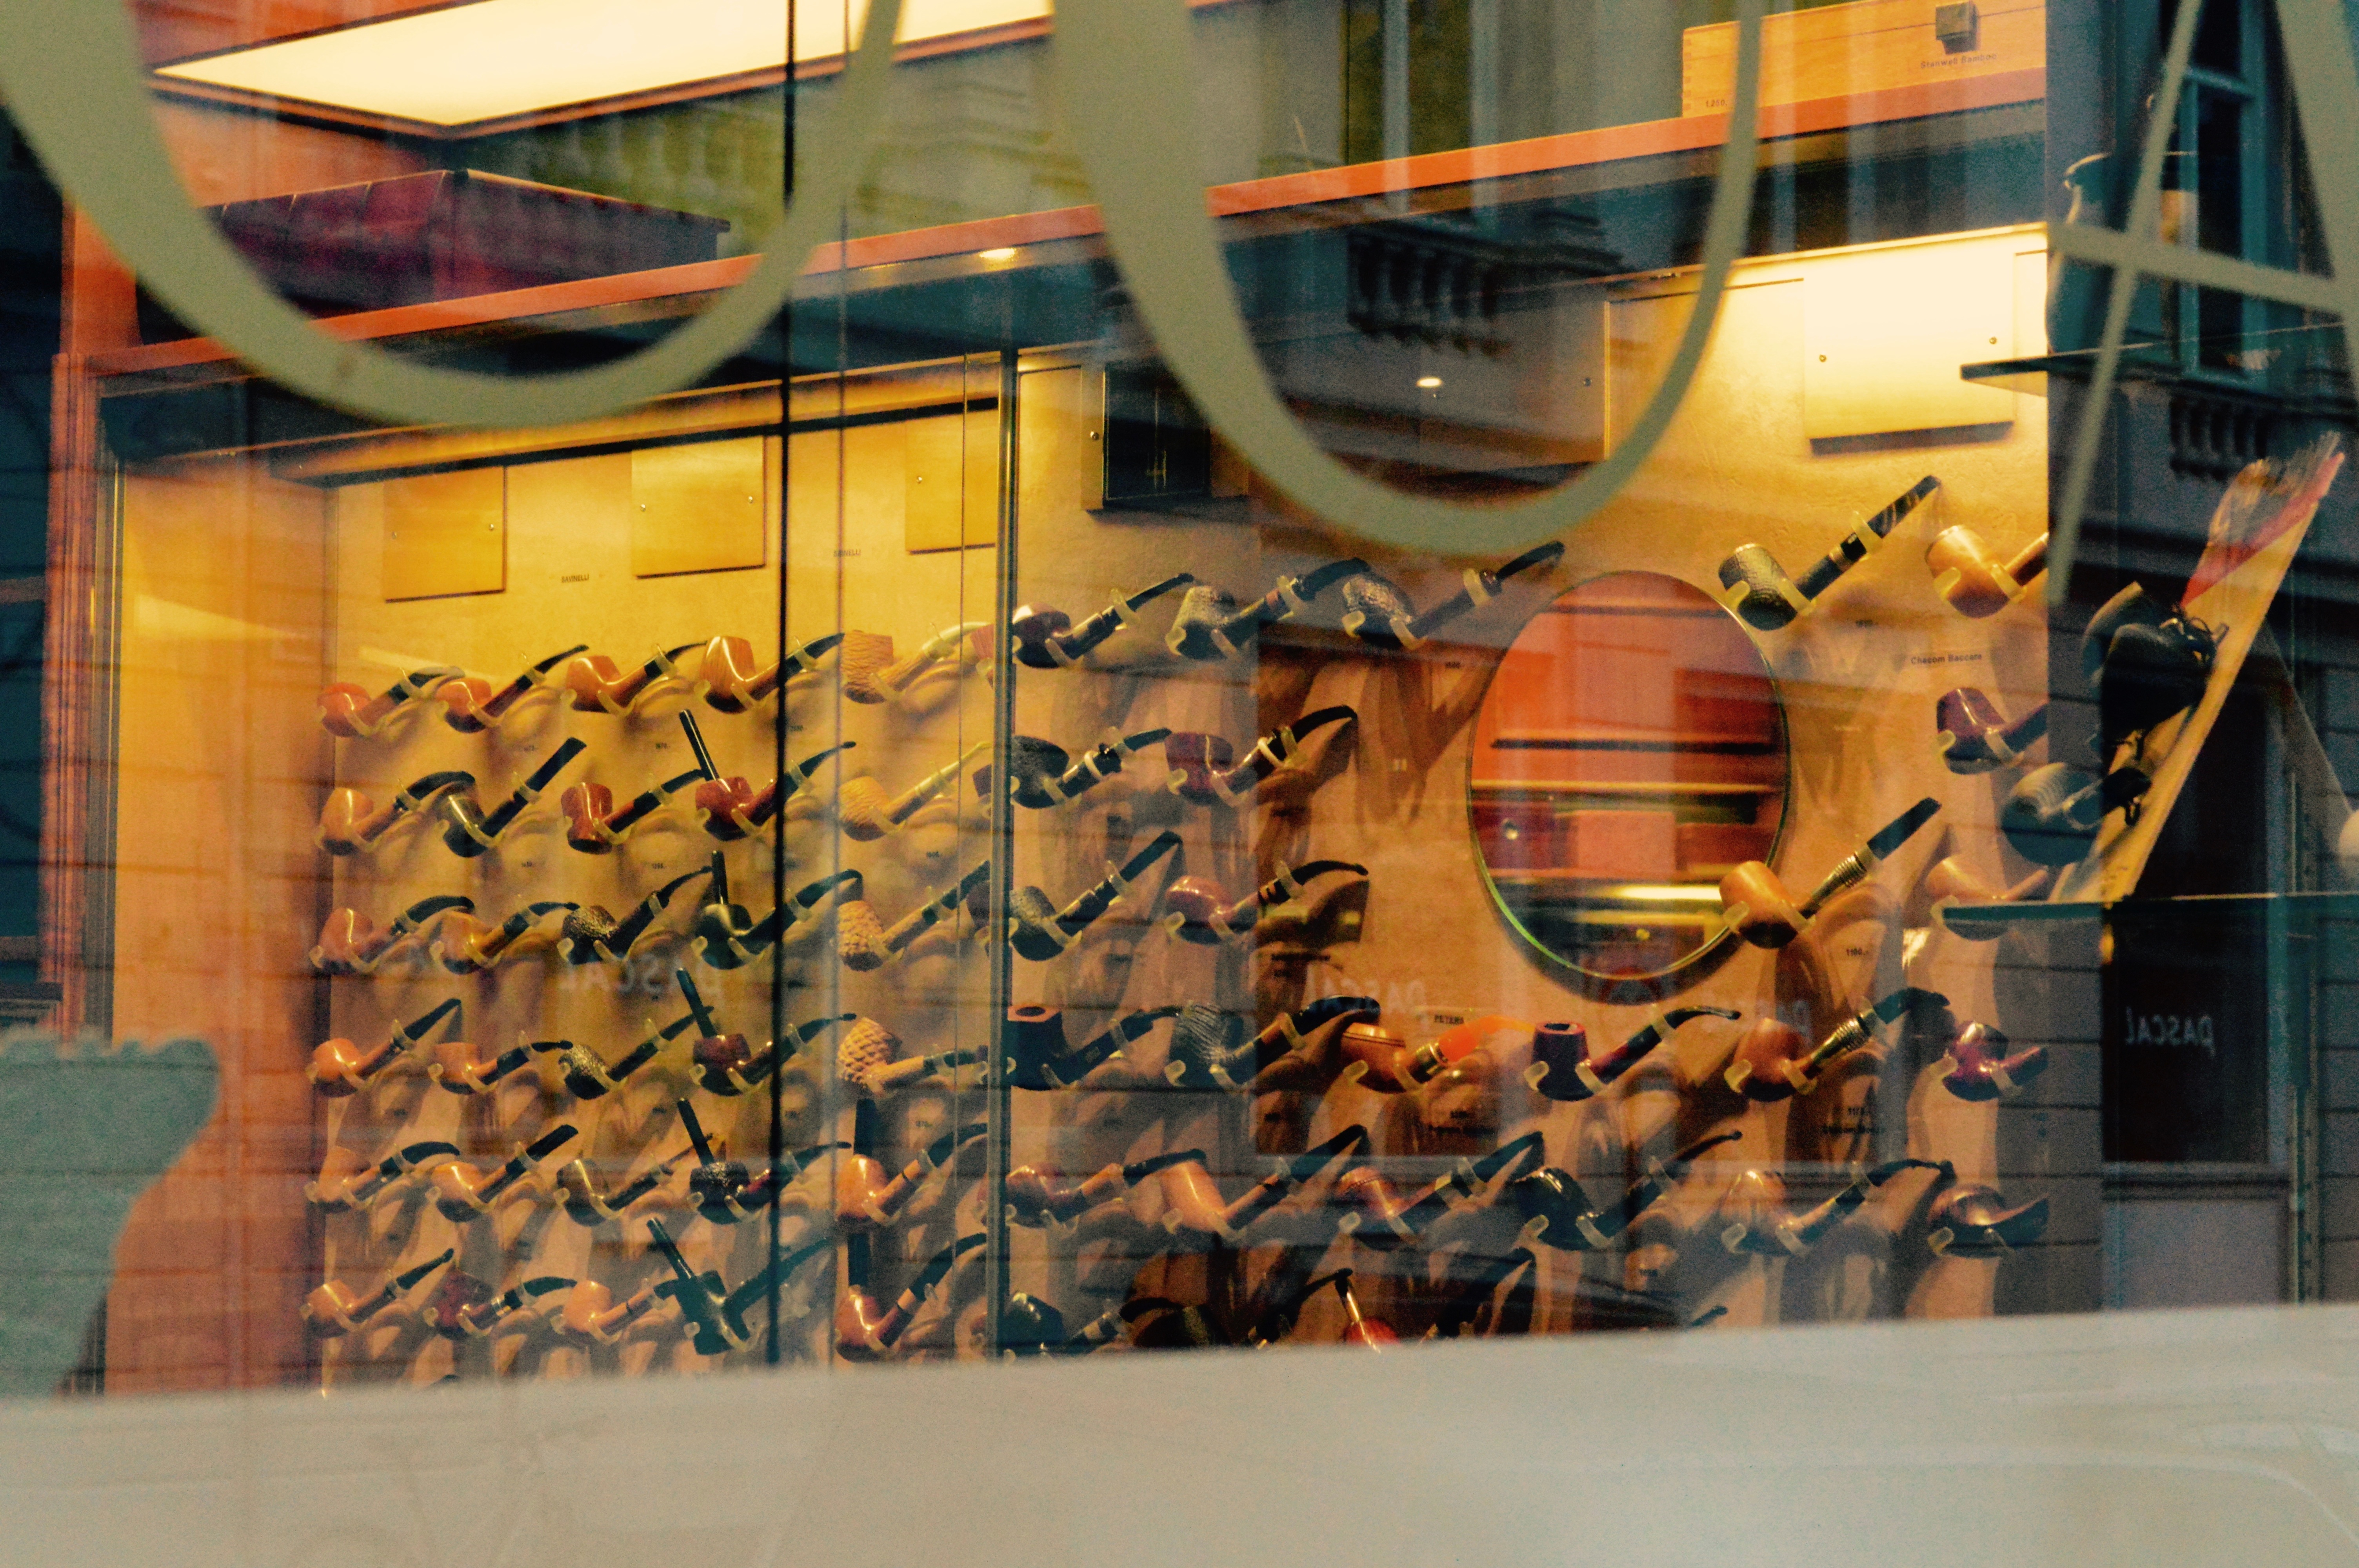
wall, museum, room, interior design, art, design, tourist attraction